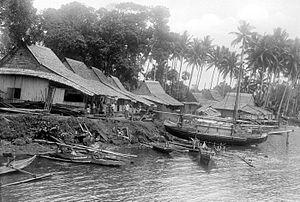
Jailolo est un kecamatan district du kabupaten de Halmahera occidental dans la province indonésienne des Moluques du Nord. Il est situé sur la côte occidentale de Halmahera. C'est un port qui dessert les villages côtiers du nord-ouest de l'île.